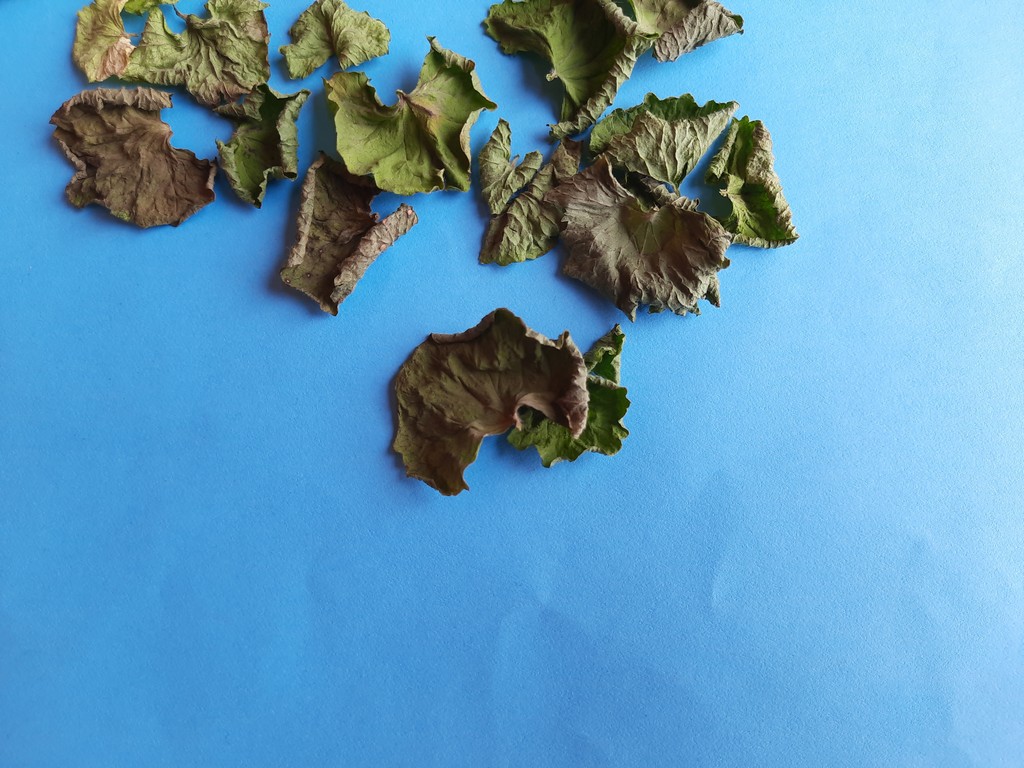
Label: Dried